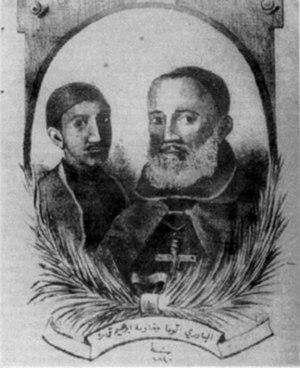
Dessin représentant le Père Tommaso et son domestique Ibrahim Amarah, disparus à Damas le 5 février 1840.
L'affaire de Damas se réfère aux événements de dimension internationale faisant suite à l'arrestation de treize membres de la communauté juive de Damas en 1840, accusés d'avoir assassiné un moine chrétien pour des raisons de rituel.